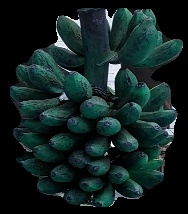
Variety: rasbale
Grade: grade3